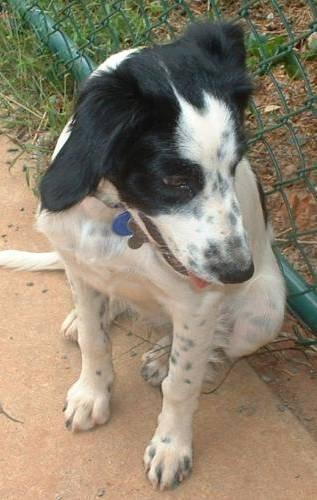
dog